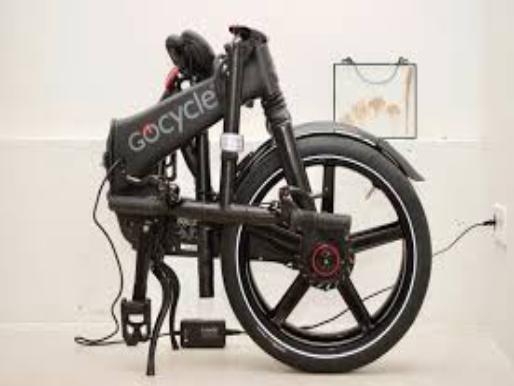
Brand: gocycle
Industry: Transportation